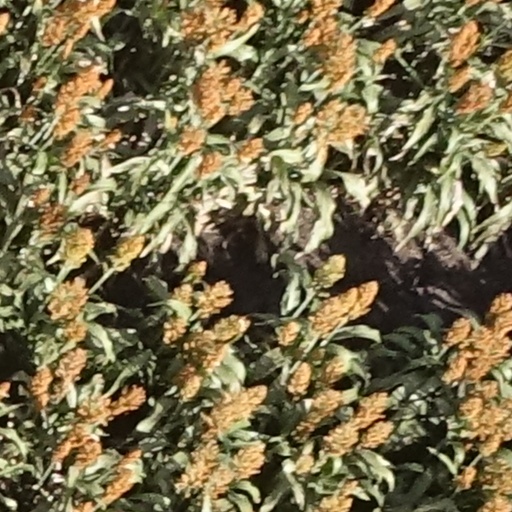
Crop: sorghum